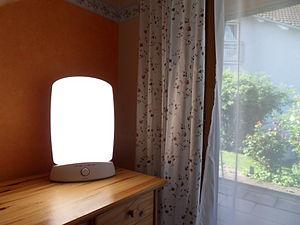
La luminothérapie est un traitement psychiatrique proposé pour la dépression, les troubles du rythme circadien et l'insomnie. Elle consiste à exposer les yeux à une lumière d'intensité et de spectre lumineux spécifique proche de la lumière solaire.